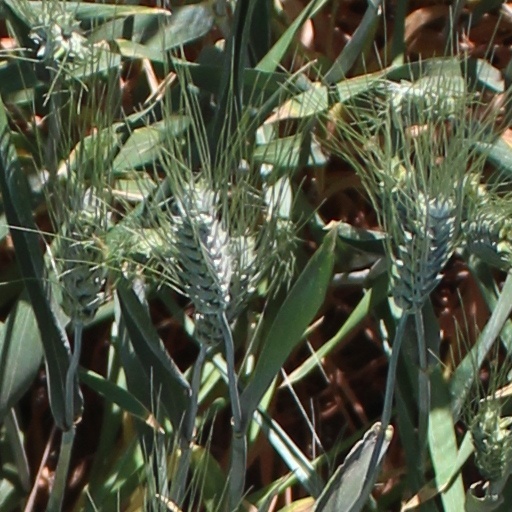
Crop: wheat